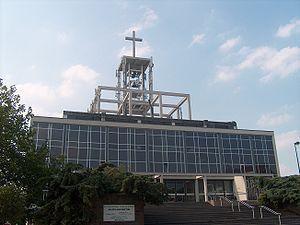
L'église Notre-Dame de Stockel, rue de l'Église à Woluwe-Saint-Pierre, Bruxelles, Belgique.
La rue de l’Église est une rue bruxelloise de la commune de Woluwe-Saint-Pierre
L’Église Notre-Dame de Stockel est un édifice religieux se trouvant à Stockel, un quartier de la commune de Woluwe-Saint-Pierre à Bruxelles. Inaugurée en 1962 l’église actuelle, construite de verre et de béton, remplace une autre datant du XVIIᵉ siècle. L’église est une paroisse catholique.